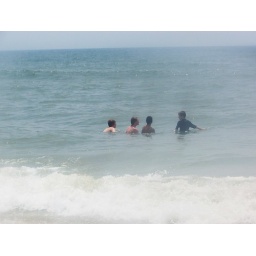
090612 Beach Vacation08 - boys in ocean